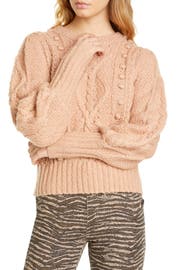
with blouson sleeve and a mix of stitch this wool kissed sweater check all the box for the season s most loved silhouette